Budapest indie music scene

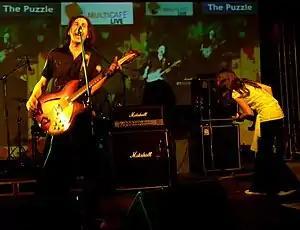
The Puzzle, one of the early birds of the Hungarian indie generation

The early 2000s was the revival of the indie music scene all over the world, which affected Hungary as well. One of the earliest Hungarian band playing indie rock were The Puzzle from Kaposvár. They were the first band whose record, entitled "Dream Your Life", was released by an international label, PolyGram in 2000.